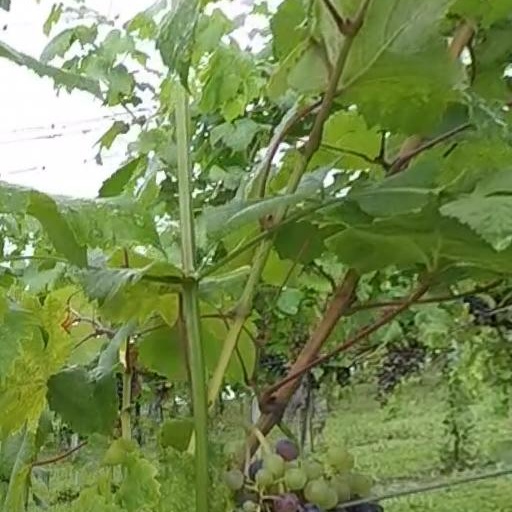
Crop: grape